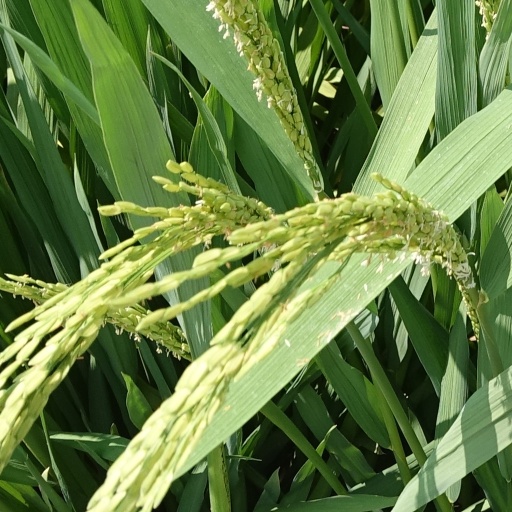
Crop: rice